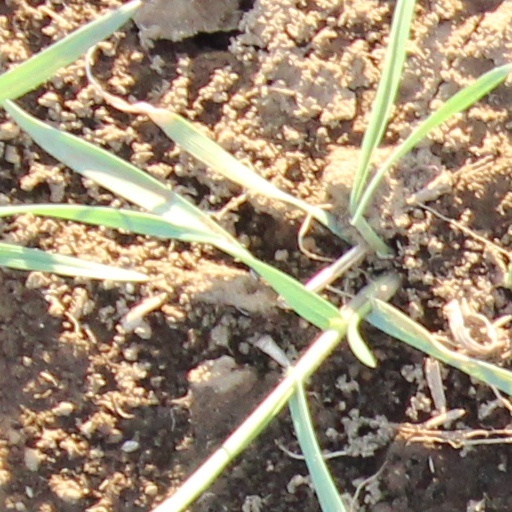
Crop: wheat